Environmental good

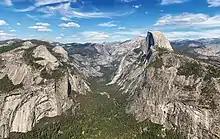
Yosemite National Park, an example of an environmental good.

Environmental goods are typically non-market goods, including clean air, clean water, landscape, green transport infrastructure (footpaths, cycleways, greenways, etc.), public parks, urban parks, rivers, mountains, forests, and beaches. Environmental goods are a sub-category of public goods. Concerns with environmental goods focus on the effects that the exploitation of ecological systems have on the economy, the well-being of humans and other species, and on the environment. Users not having to pay an upfront cost and external factors like pollution that can damage environmental goods indefinitely are some of the challenges in protecting environmental goods.